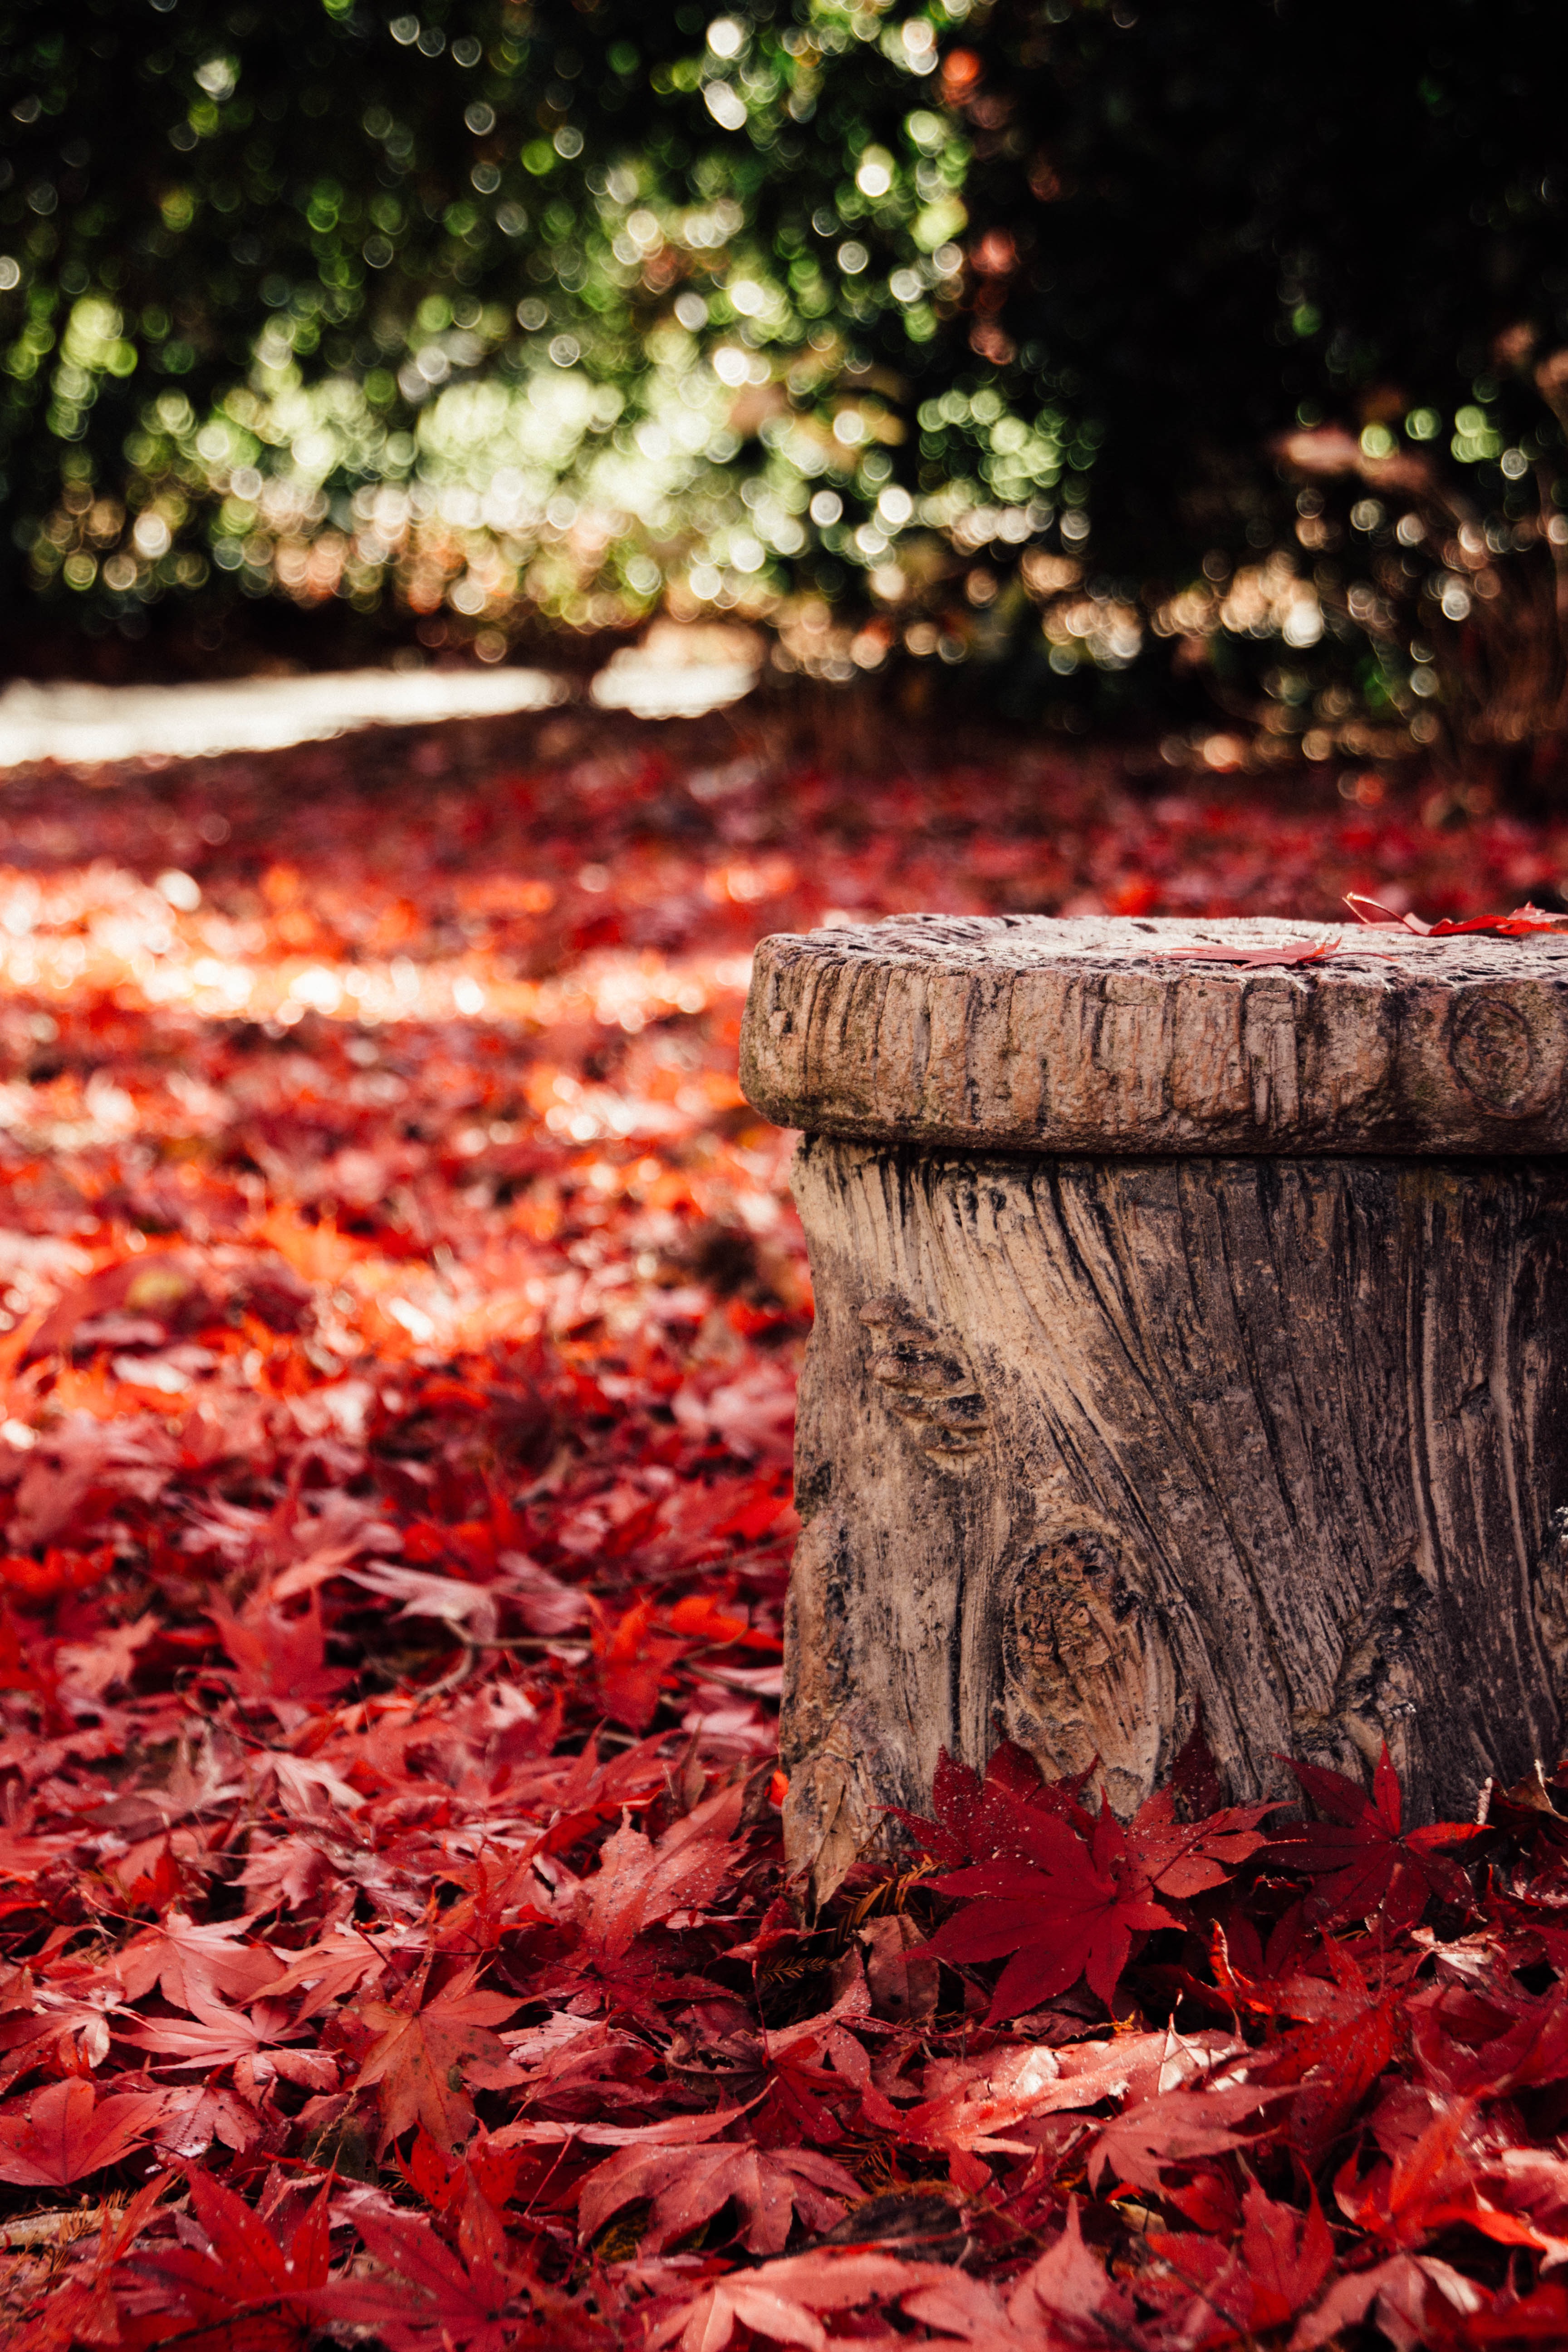
tree, nature, branch, plant, wood, leaf, flower, red, color, autumn, soil, season, woody plant